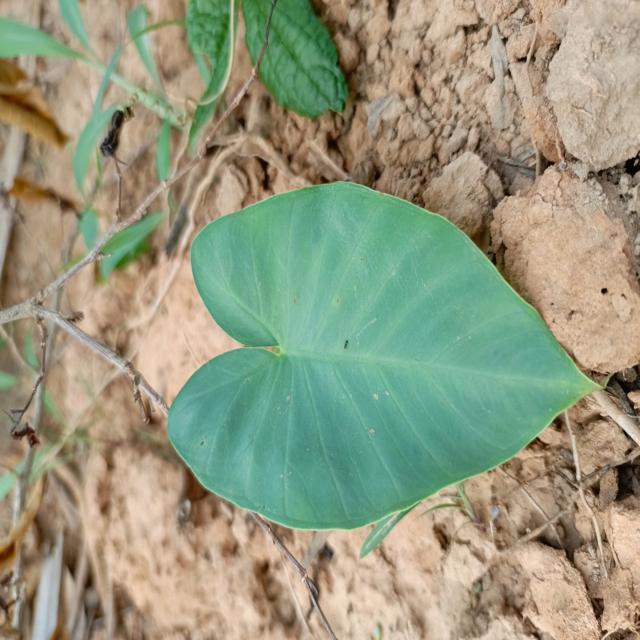
Label: Healthy